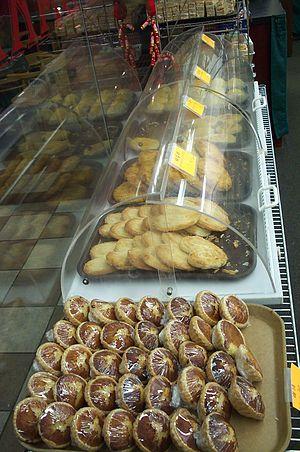
Pâtisserie_chinoise
Une vitrine ou meuble vitrine est un meuble caractérisé par la surface vitrée de ses parois afin de laisser voir ce qu'il contient.
Les pâtisseries chinoises sont répandues dans les grandes villes de Chine comme Hong Kong, Guangzhou, Shanghai et au travers le monde, dans les chinatown. On y trouve des pâtisseries ainsi que des breuvages tels du thé et du café.